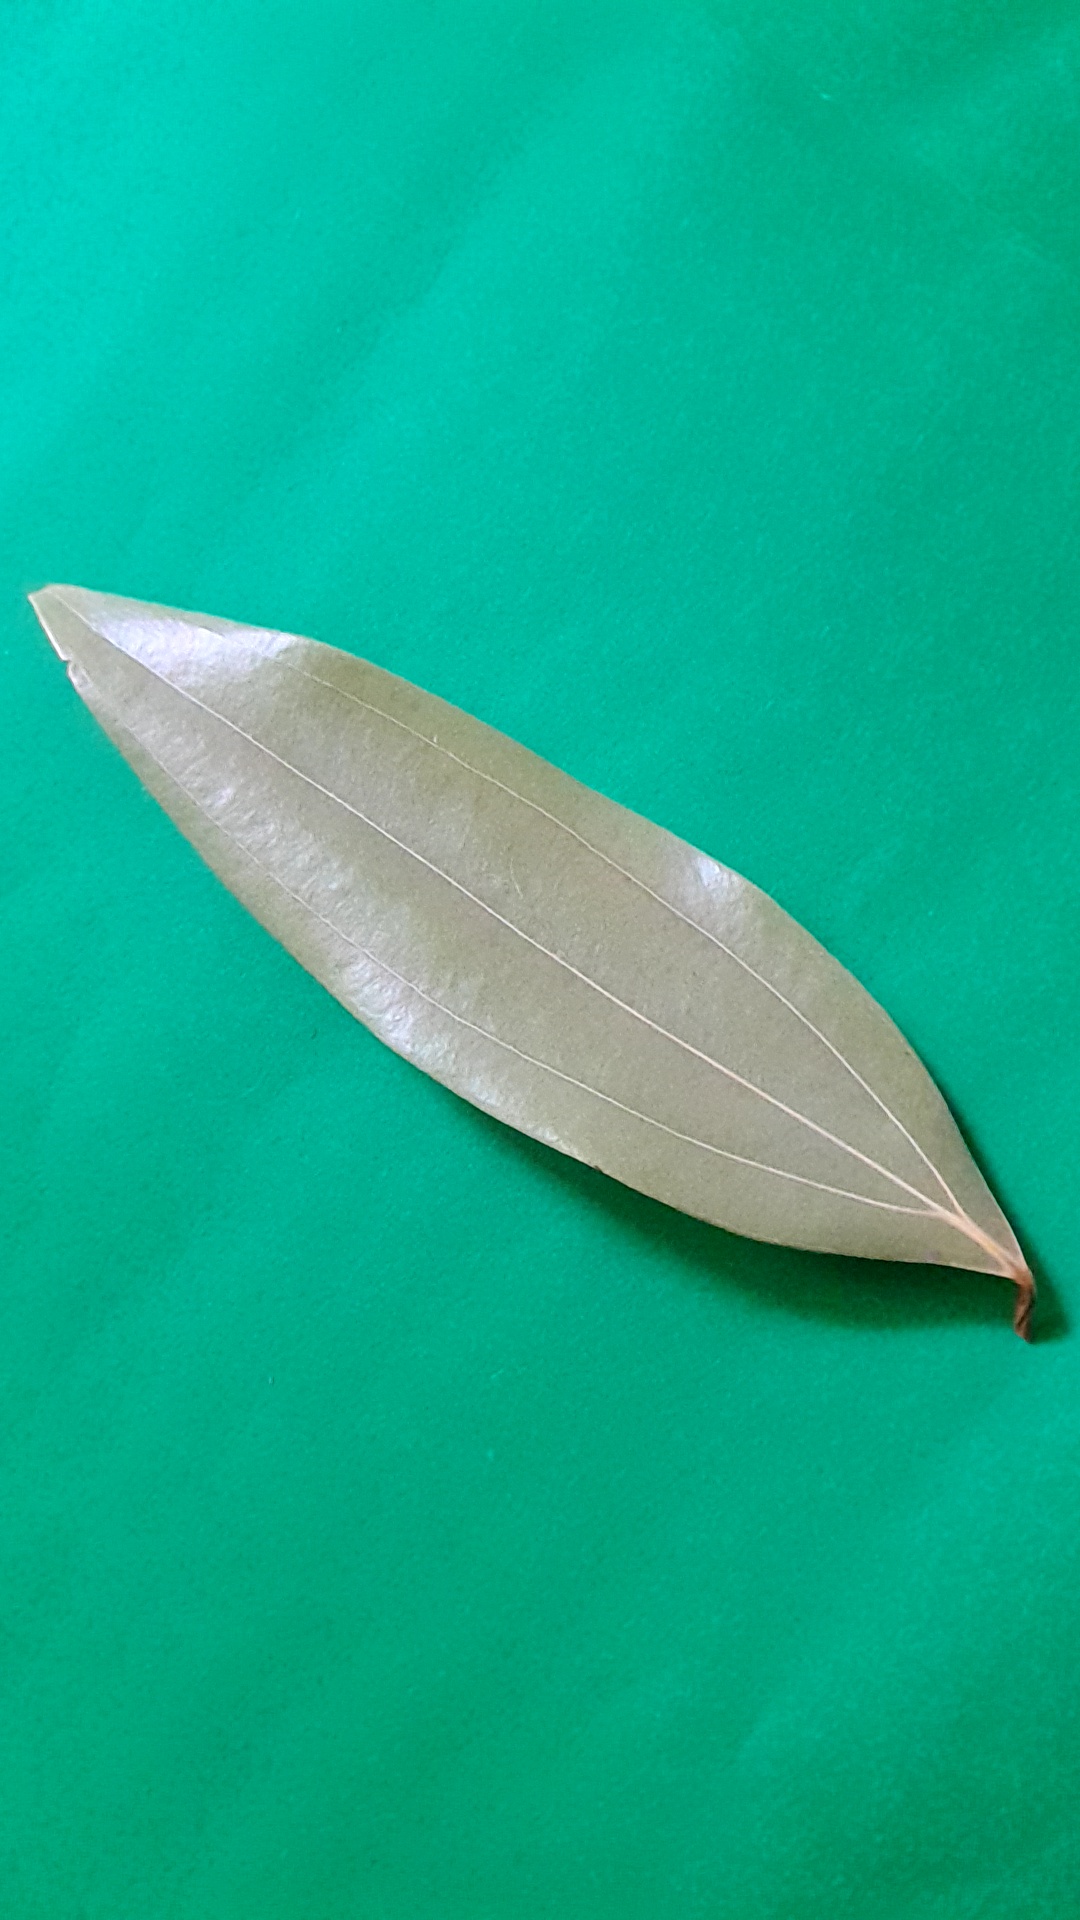
Label: Dry Leaf